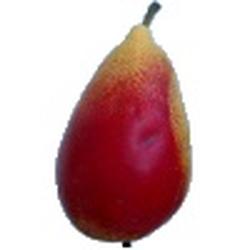
Label: Pear